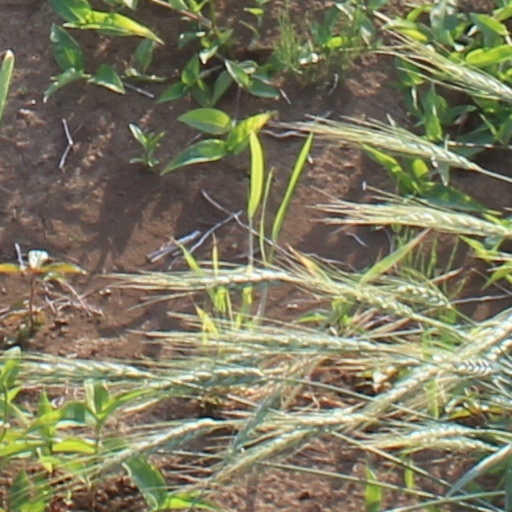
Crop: wheat